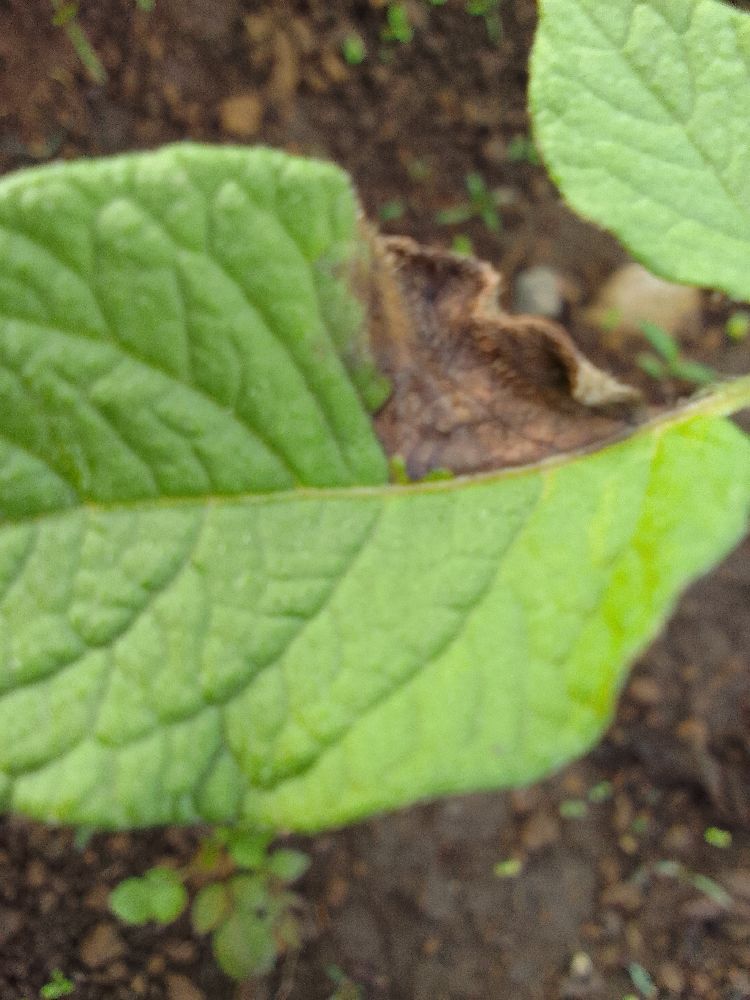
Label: Late blight